Homi Maneck Mehta

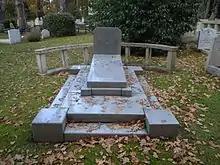
The grave of Sir Homi Maneck Mehta in Brookwood Cemetery

Homi Mehta was knighted by King George V in 1933 and received further honours from King George VI in 1941 KBE and in 1946 KCIE.